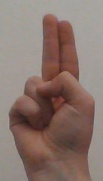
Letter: taa